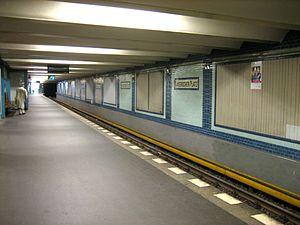
Bayerischer Platz est une station des lignes 4 et 7 du métro de Berlin, dans le quartier de Schöneberg. La station en dessous de la place du même nom est, comme les autres stations du quartier, ouverte en décembre 1910. Elle dessert la ligne 7 depuis 1970. Les deux stations sont conçues comme des plates-formes centrales souterraines.